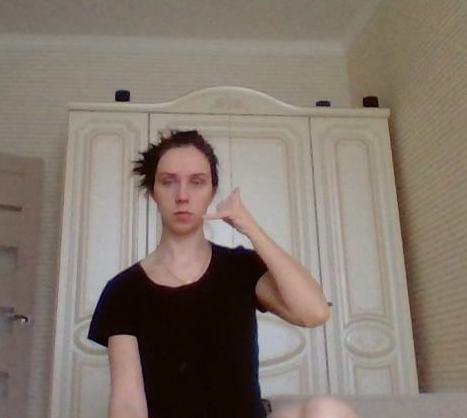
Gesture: call